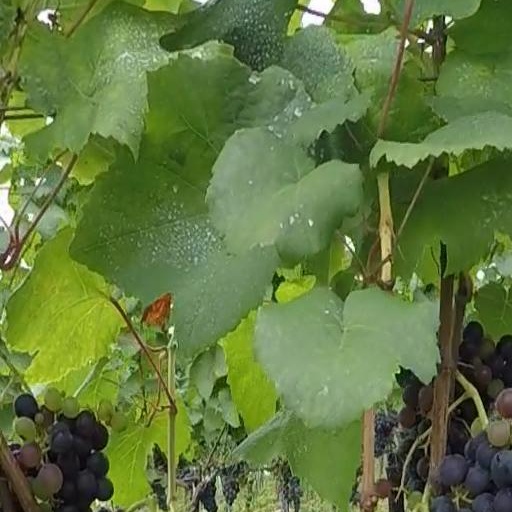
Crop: grape